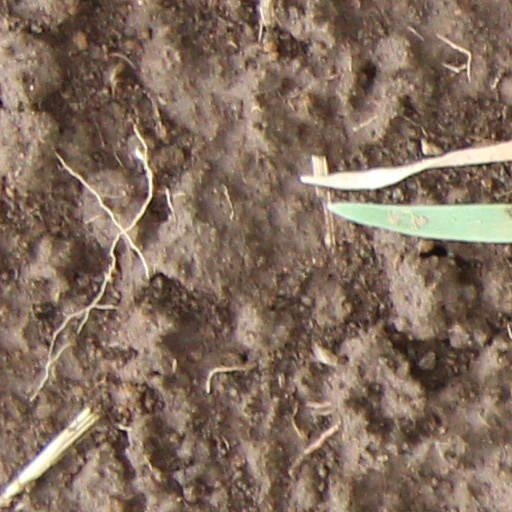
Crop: wheat